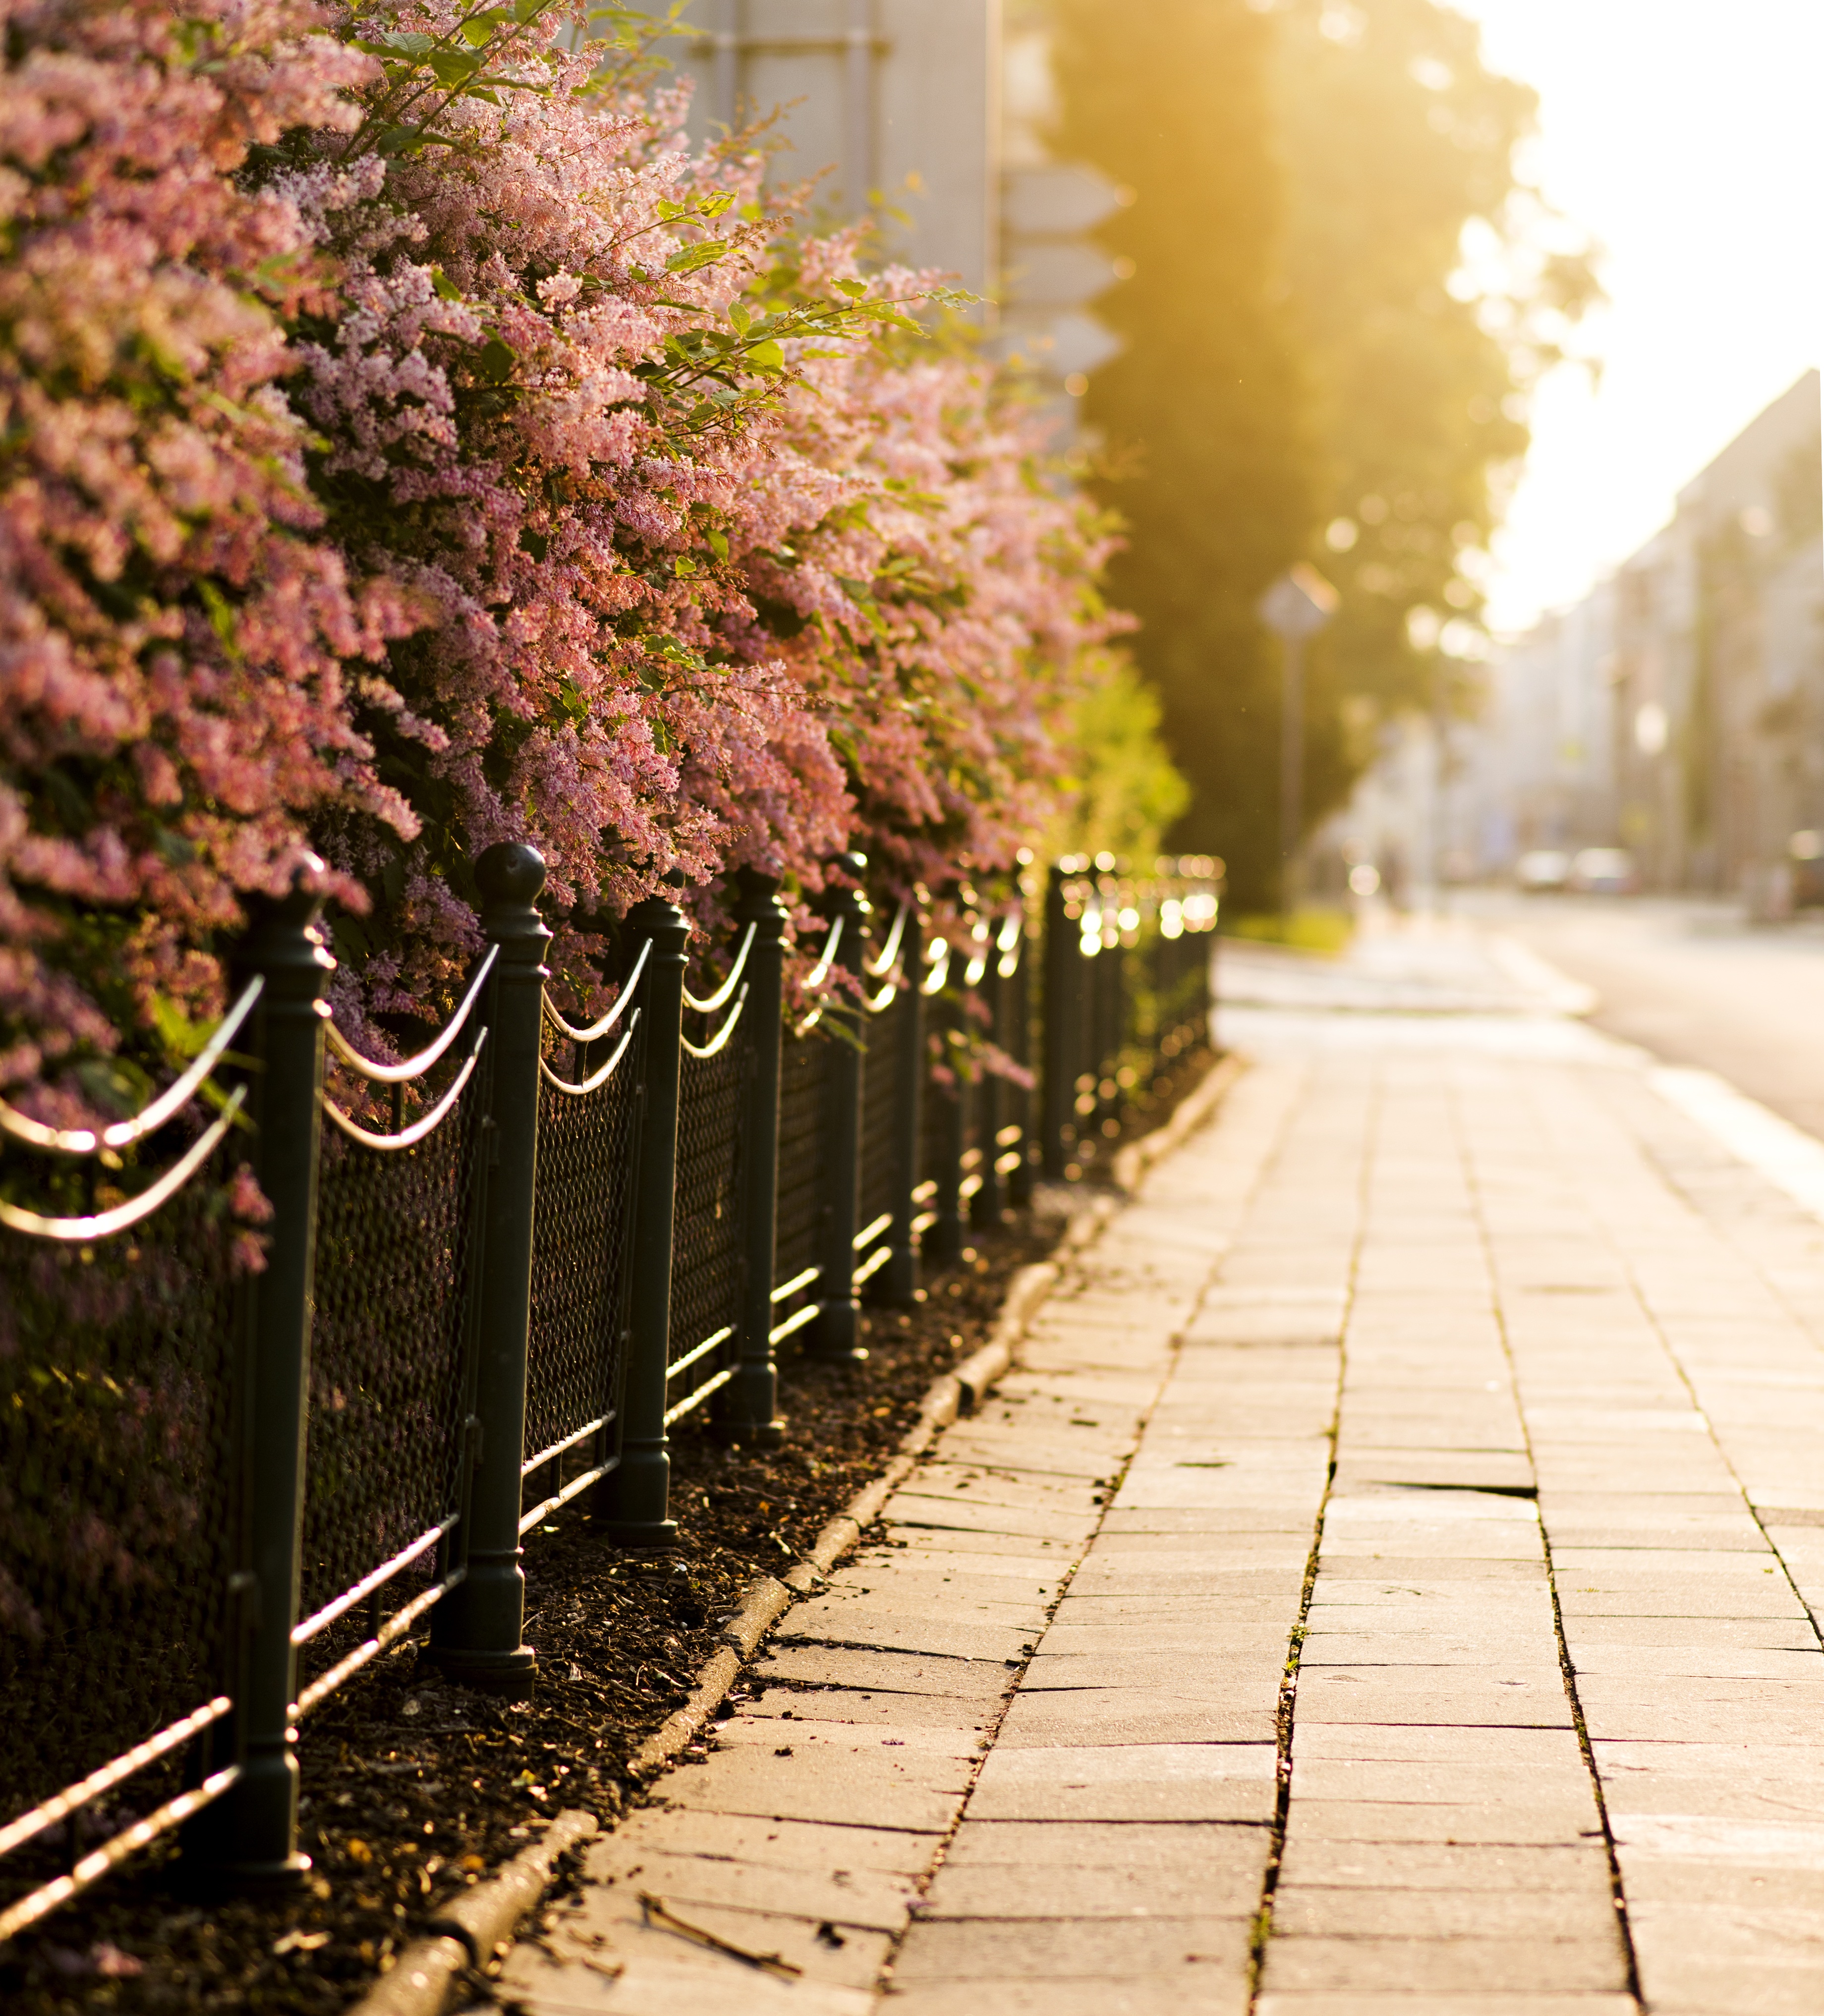
tree, plant, sunset, street, leaf, flower, city, pavement, walkway, spring, autumn, season, aisle, backlight, paving, flowering shrubs